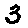
Label: 3